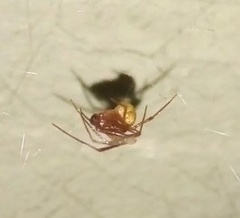
Species: Parasteatoda_tepidariorum